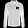
Label: Coat